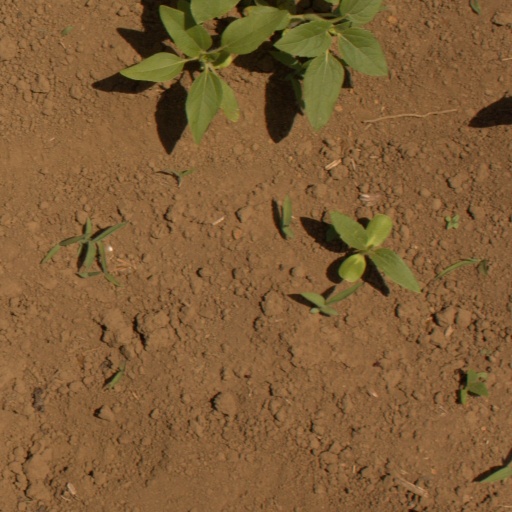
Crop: Jerusalem artichoke